Guazuma ulmifolia

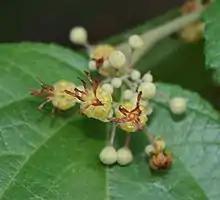

"Guazuma ulmifolia" grows to 30m in height and 30–40 cm in diameter and comes with a rounded crown. Leaves are distributed in an alternate pattern with 2 rows in assembled flatly. The leaves are ovate to lance-shaped, finely saw-toothed margin, usually have a rough texture and are 6–13 cm in length and 2.5–6 cm in diameter. Three to five main veins arise from the base (rounded or notched, unequal sided) of the leaf which has a darker green upper surface and a fairer green color underneath. They are virtually hairless and thin. The leaf stalks of this species are lean, approximately 6-12mm long, and are covered with small "star-shaped" hairs.